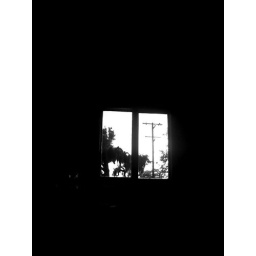
Telephone pole in window